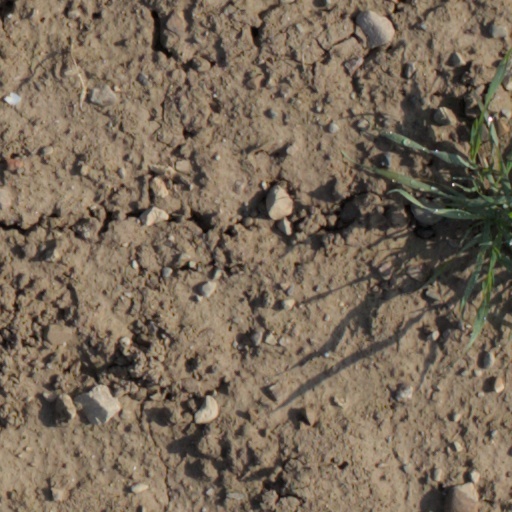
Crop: wheat